Punta Cornour

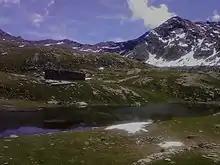
View from the "Tredici Laghi" plateau.

The mountain is also named "Punta Cournour". While "Punta Cornour" appears in most of the available maps (i.e. the 1:50.000 scale IGC map "Valli di Susa Chisone e Germanasca", based on the IGM official Italian 1:25.000 cartography ), "Punta Cournour" is reported by some older sources as, for instance, the "Encyclopædia Britannica" in its 1911 edition.